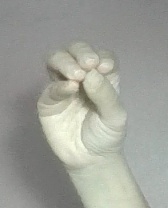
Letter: ha